Shiloh (biblical city)

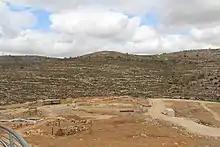
Presumed location of the Tabernacle at Shiloh

According to 1 Samuel 1–3, the sanctuary at Shiloh was administered by the Aaronite high priest Eli and his two sons, Hophni and Phinehas. According to this account, the young Samuel was dedicated by his mother Hannah there, to be raised at the shrine by the high priest, and his own prophetic ministry is presented as having begun there. Hophni and Phinehas are noted as malicious in their dealings with those who came to the shrine to offer sacrifices. It was under Eli and his sons that the Ark was lost to Israel in a battle with the Philistines at Aphek. W.F. Albright hypothesized that the Philistines also destroyed Shiloh at this time; this conclusion is disputed, but supported by recent archaeological research. The place may have been destroyed later as well, though the biblical text records no such claimed destruction. Certainly, the shadowy figure of Ahijah the Shilonite, who instigated the revolt of Jeroboam I against David's grandson Rehoboam, came from there, and he bore the same name as the Aaronite priest that consulted the Ark for Saul in . Schley has claimed that the capture of the Ark and the death of Saul occurred in the same battle and that the later Davidic editors redacted the texts to make it appear as if Saul had ruled without either Tent Shrine or Ark, and thus without sacral legitimacy. This claim is disputed.